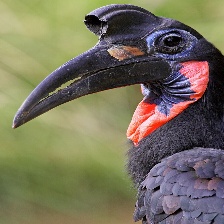
Species: ABYSSINIAN GROUND HORNBILL
Scientific name: BUCORVUS ABYSSINICUS
ImageNet parent category: hornbill